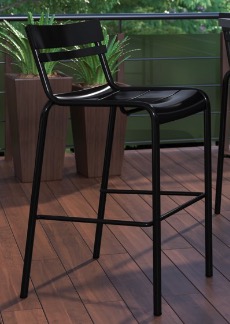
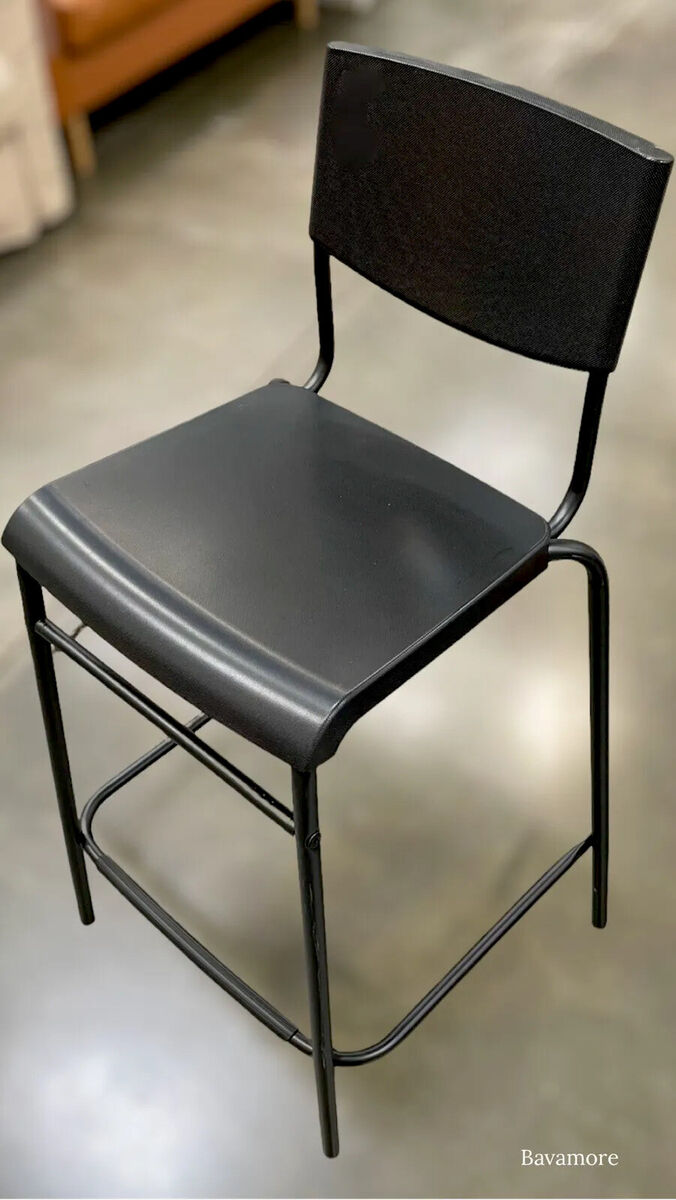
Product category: stool
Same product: no